Slavery in the United States

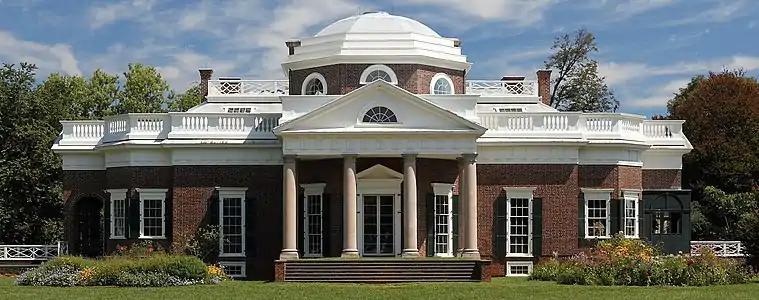
Plantations featuring the forced labor of large numbers of black slaves, such as Monticello owned by Thomas Jefferson, produced wealth for the white elite, the planter class.

New Orleans became nationally important as a slave market and port, as slaves were shipped from there upriver by steamboat to plantations on the Mississippi River; it also sold slaves who had been shipped downriver from markets such as Louisville. By 1840, the New Orleans slave market was the largest in North America. It became the wealthiest and the fourth-largest city in the nation, based chiefly on the slave trade and associated businesses. The trading season was from September to May, after the harvest.